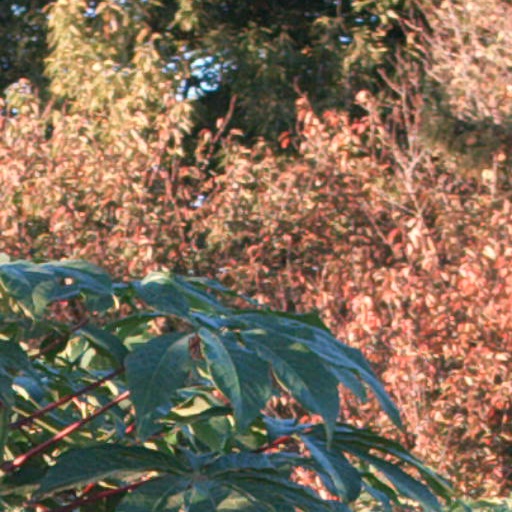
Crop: cassava